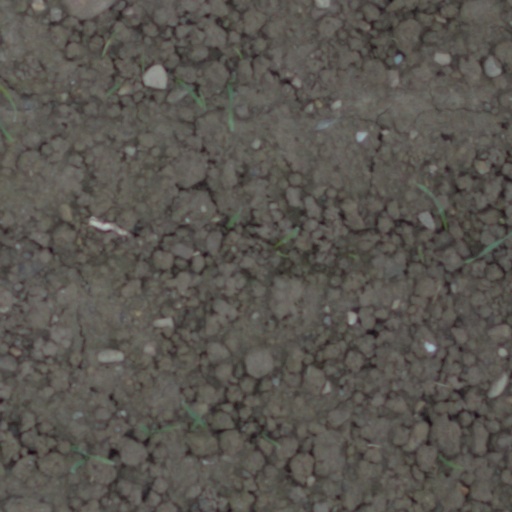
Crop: wheat